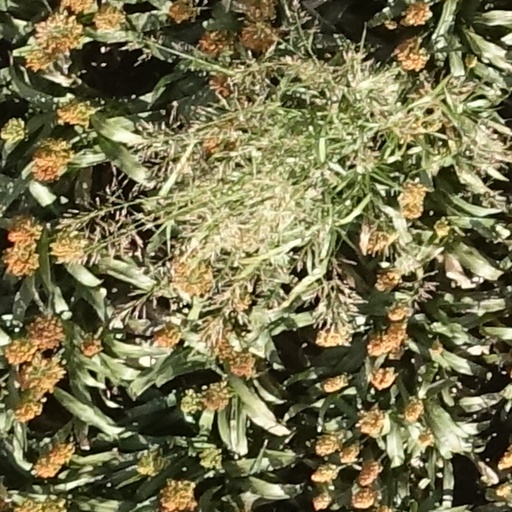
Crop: sorghum